San Francisco Zen Center

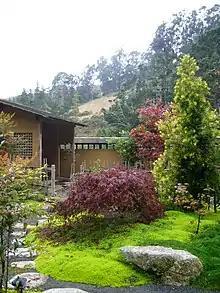
Green Gulch tea garden

In 1969, Sokoji's board of directors asked Suzuki to resign his position as the temple's priest, asserting that he was spending more time with his Western students than the Japanese-American congregation. Months later Suzuki—with the help of his American students—purchased the current (and larger) City Center building, located on 300 Page Street. The building, designed by Julia Morgan, was built as the Emanu-el Residence Club in 1922 for the Emanu-el Sisterhood. The residence combined residential rooms that could house 70 Jewish women on the upper floors, with public spaces for spiritual, recreational, and educational uses on the ground floor and basement. This relationship between the public and private was easily translated to the needs of the San Francisco Zen Center, with meditation halls and public spaces on the lower levels, and residential areas for practicing students on the upper floors.